Harpagonella

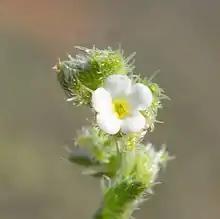
The flower

Harpagonella is a genus of flowering plants in the borage family. They are known as the grappling-hooks, because of the appearance and function of their fruits. The strange fruits are two small nutlets enclosed in a burlike calyx, which is armed with numerous spines covered in minute, hooked barbs. These diminutive, annual plants are found in sandy, clayey, and gravelly soils, and have small white flowers. This genus is native to North America, and is found in southern California, southern Arizona, northern Sonora, and the Baja California peninsula.